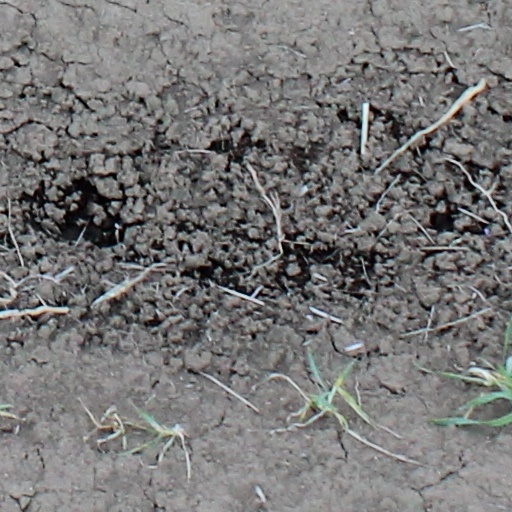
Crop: wheat